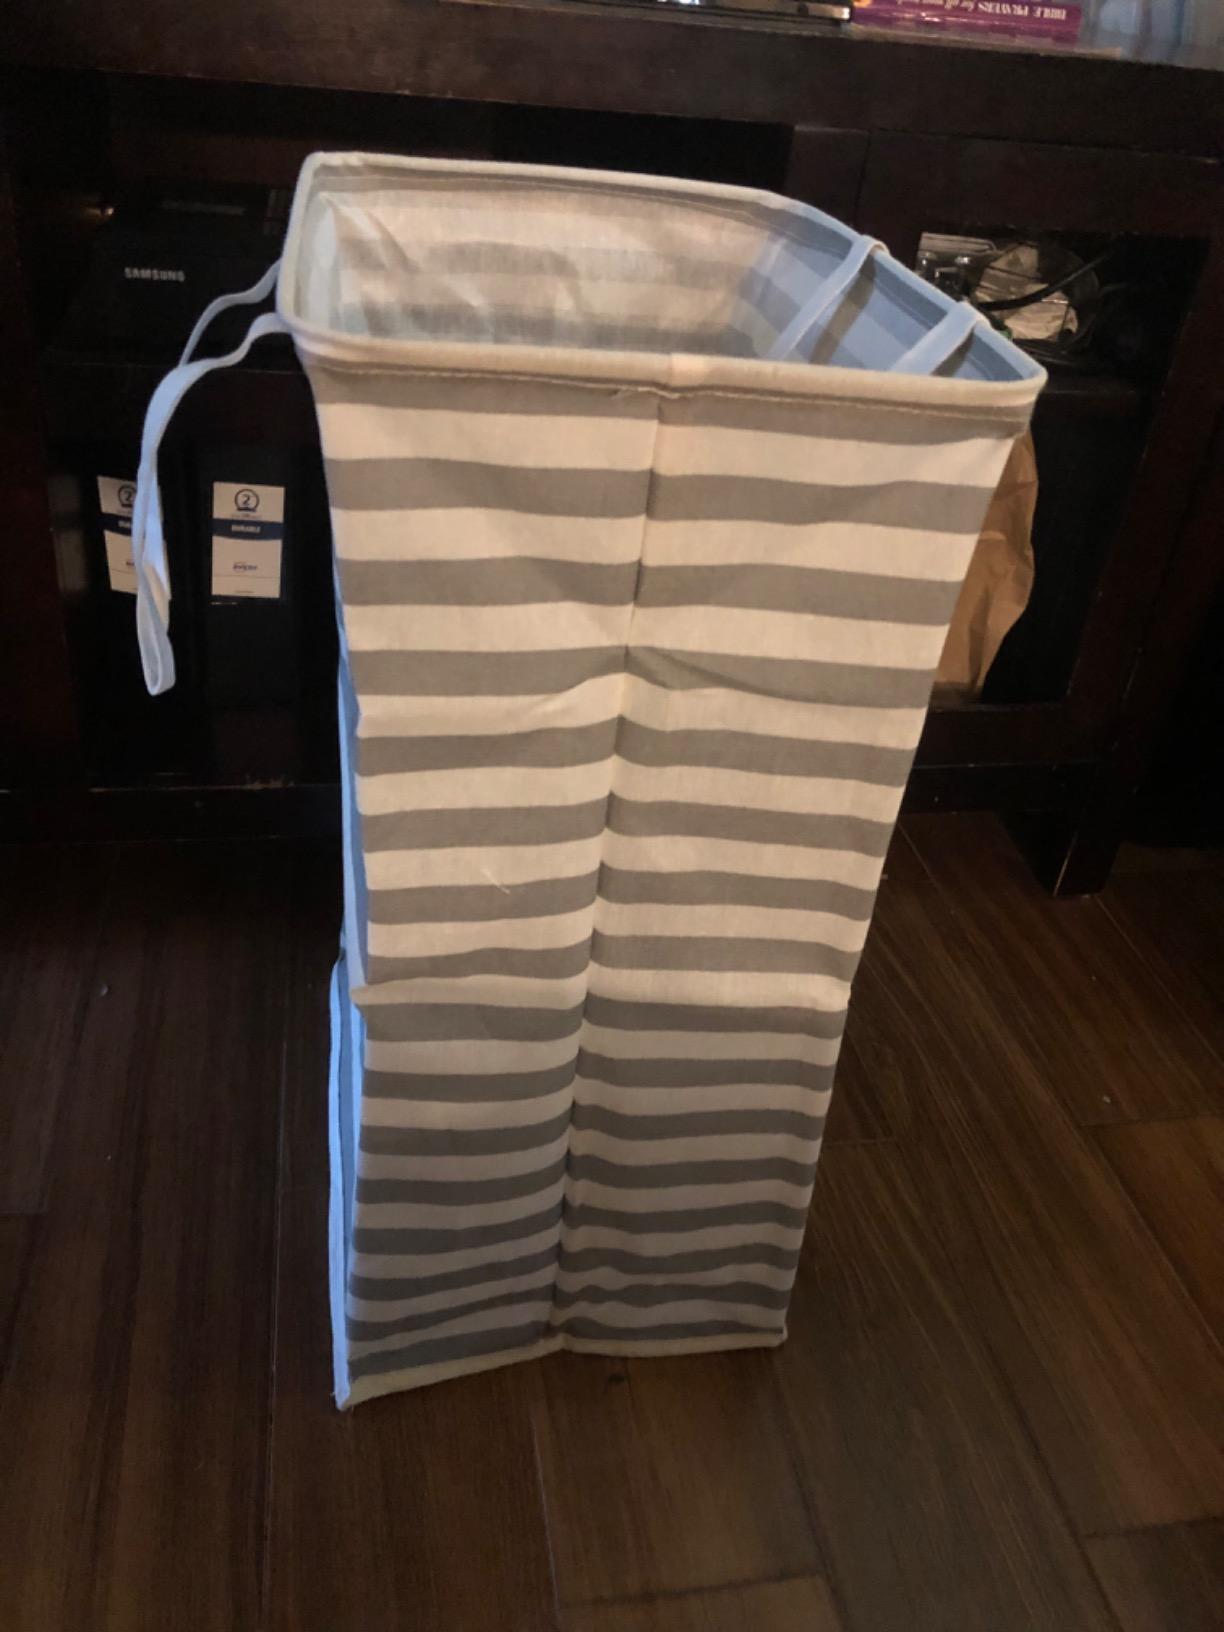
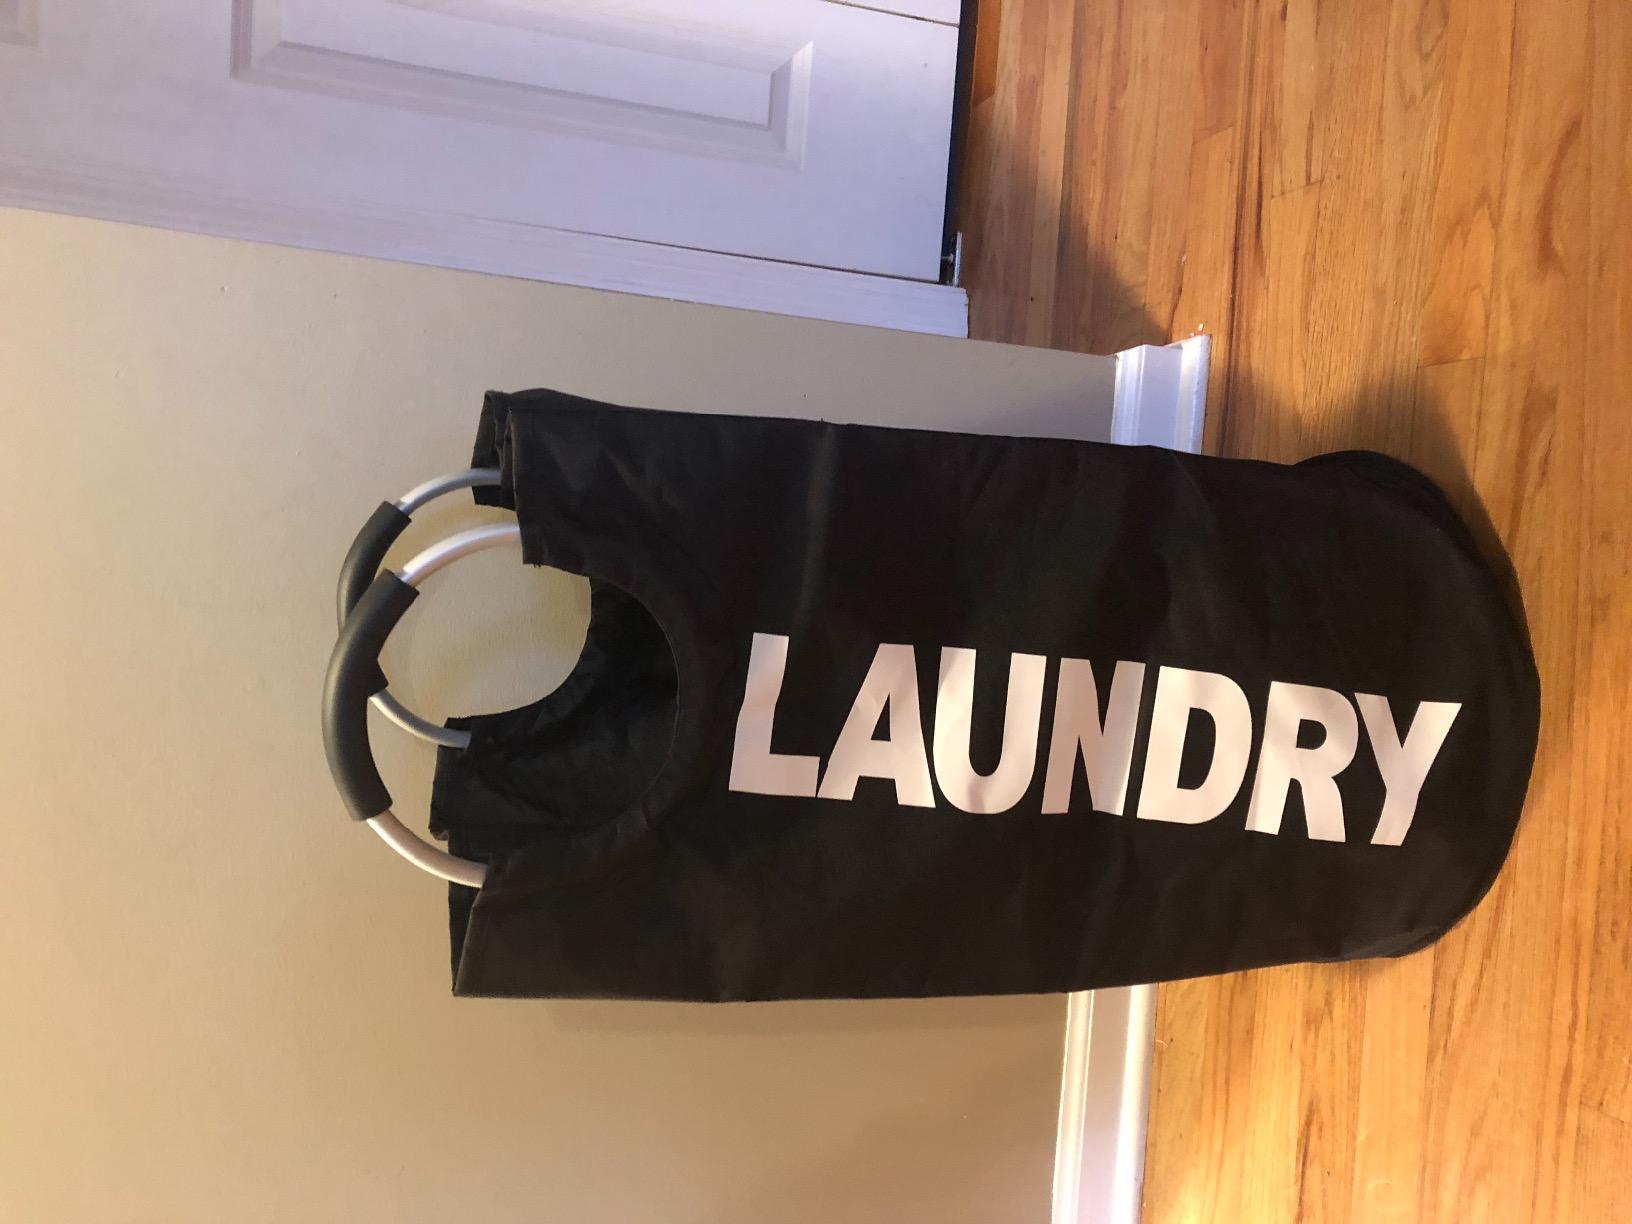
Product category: items_hamper
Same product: no